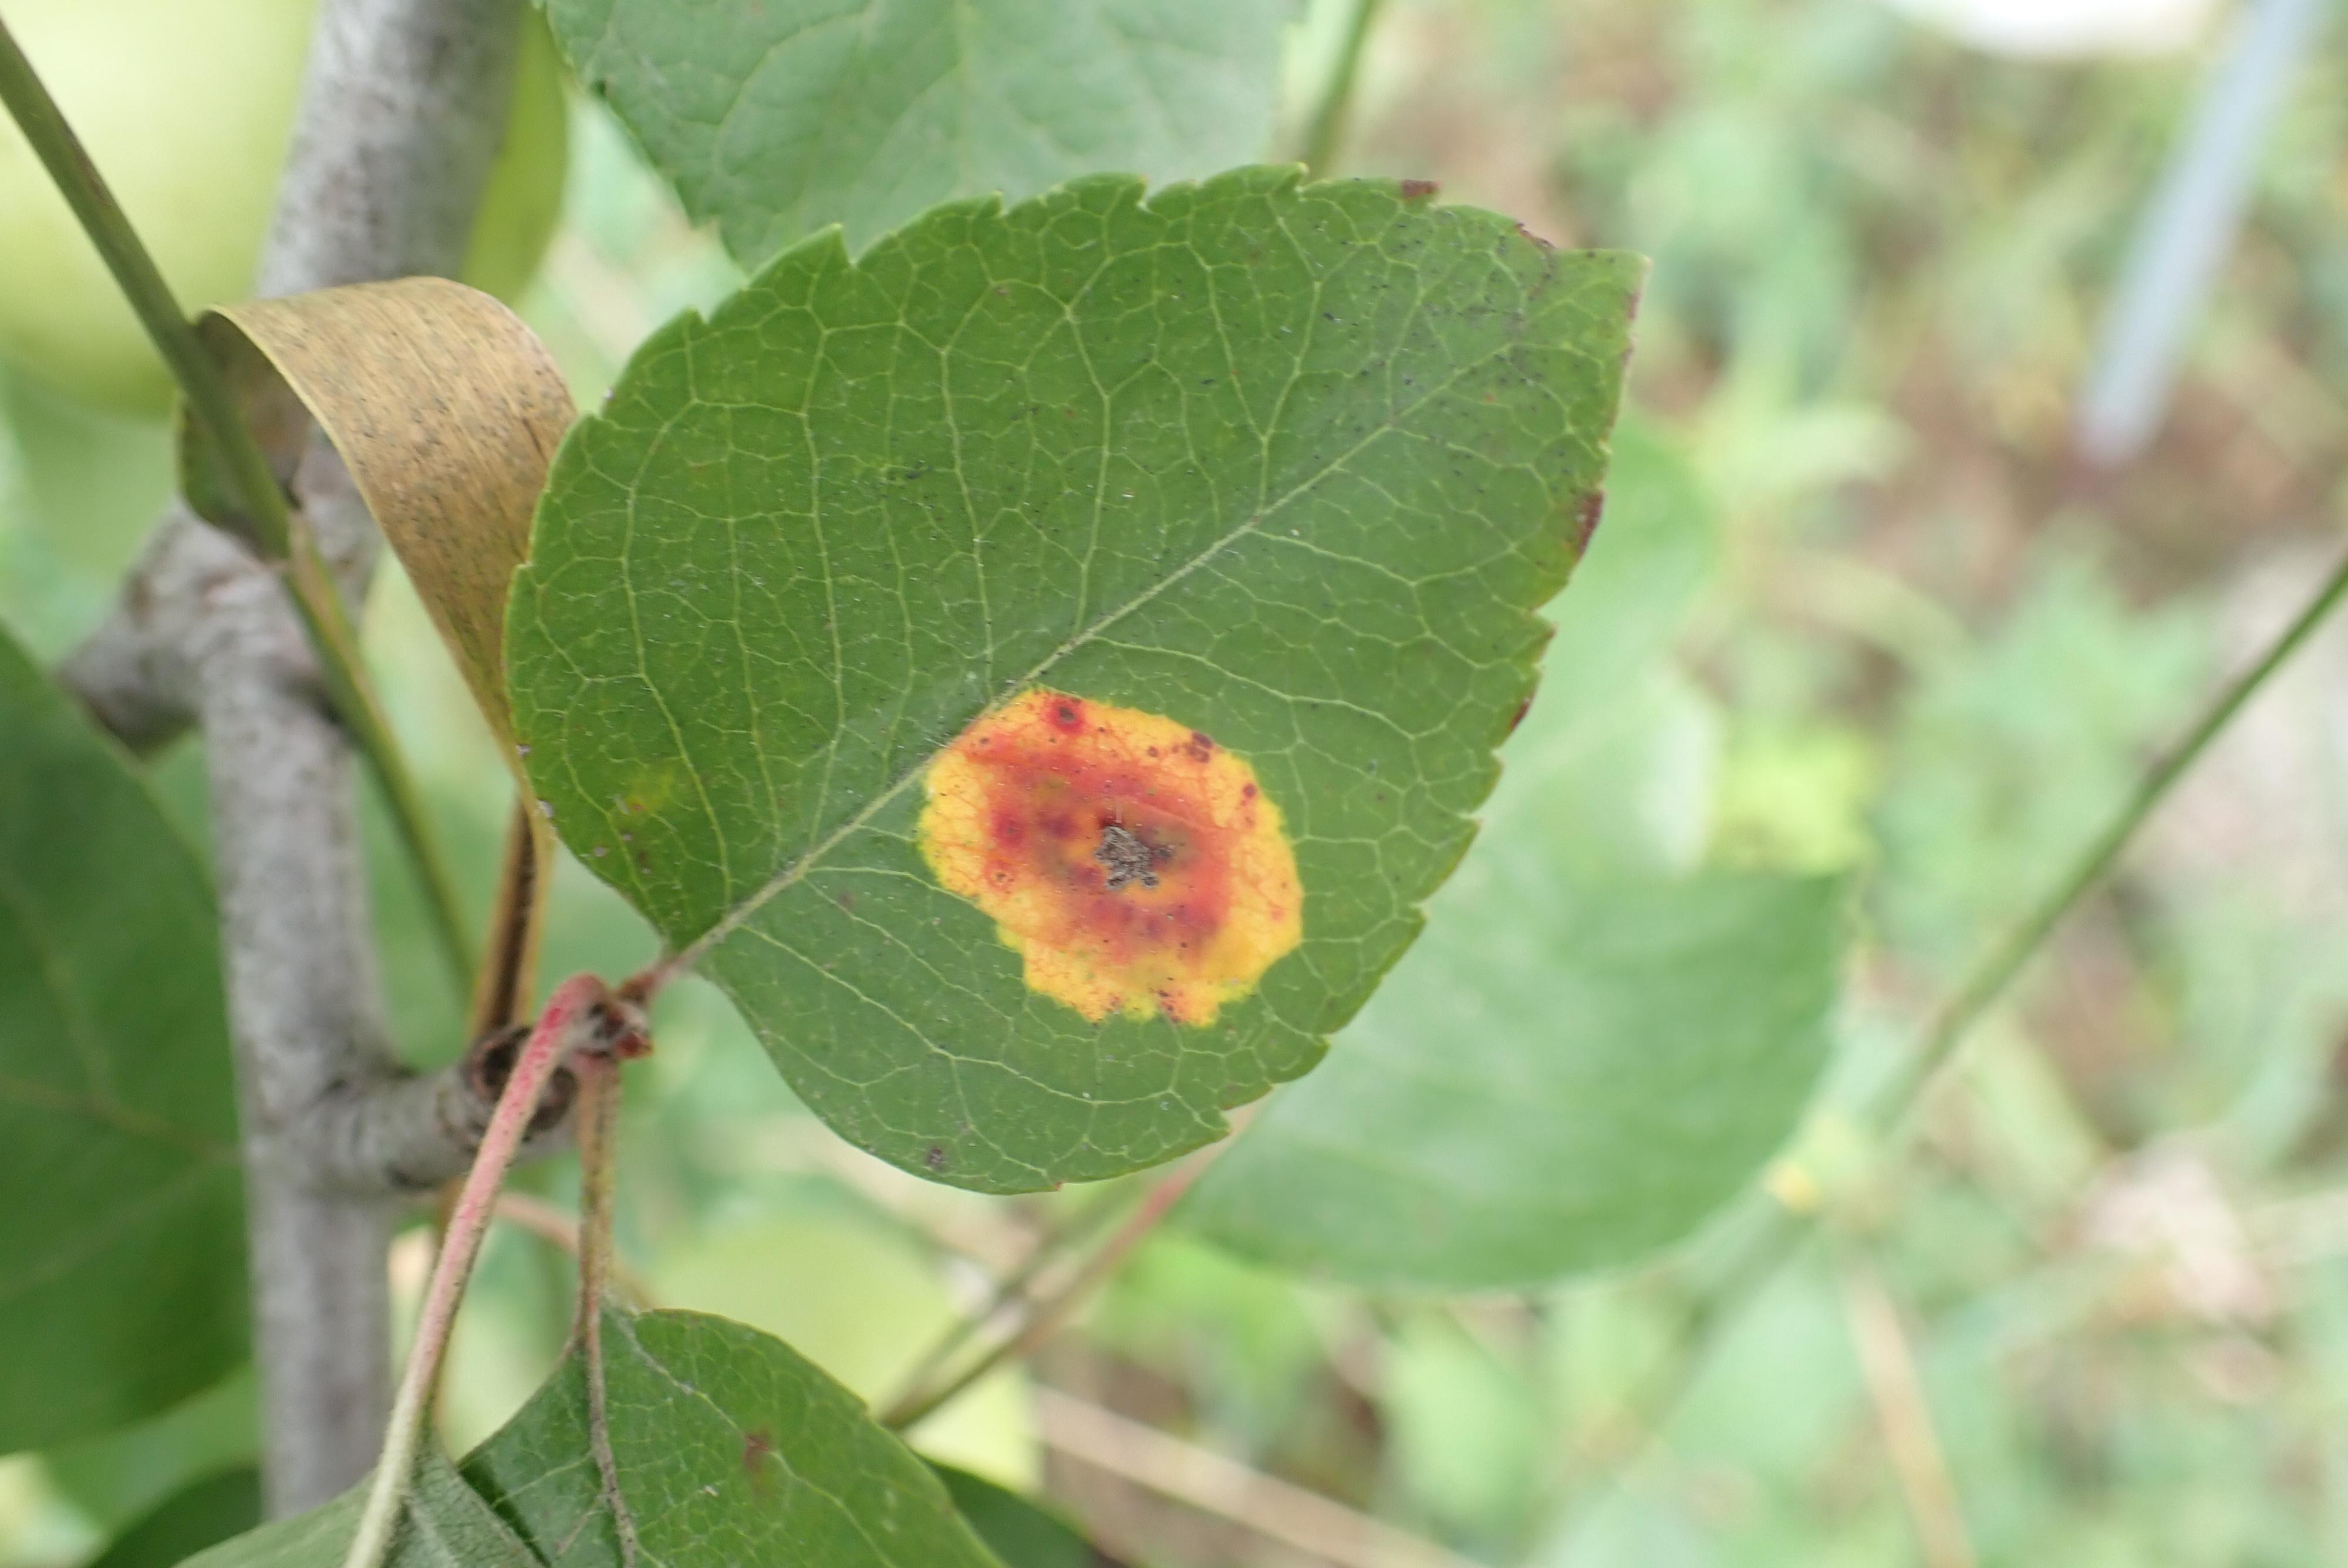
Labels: rust